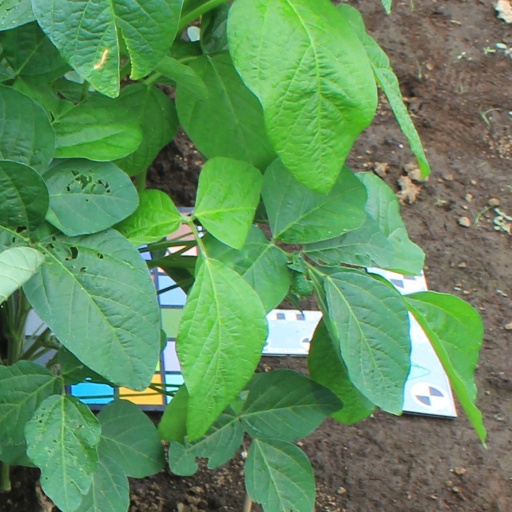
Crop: soybean